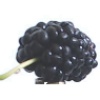
Label: Mulberry 1